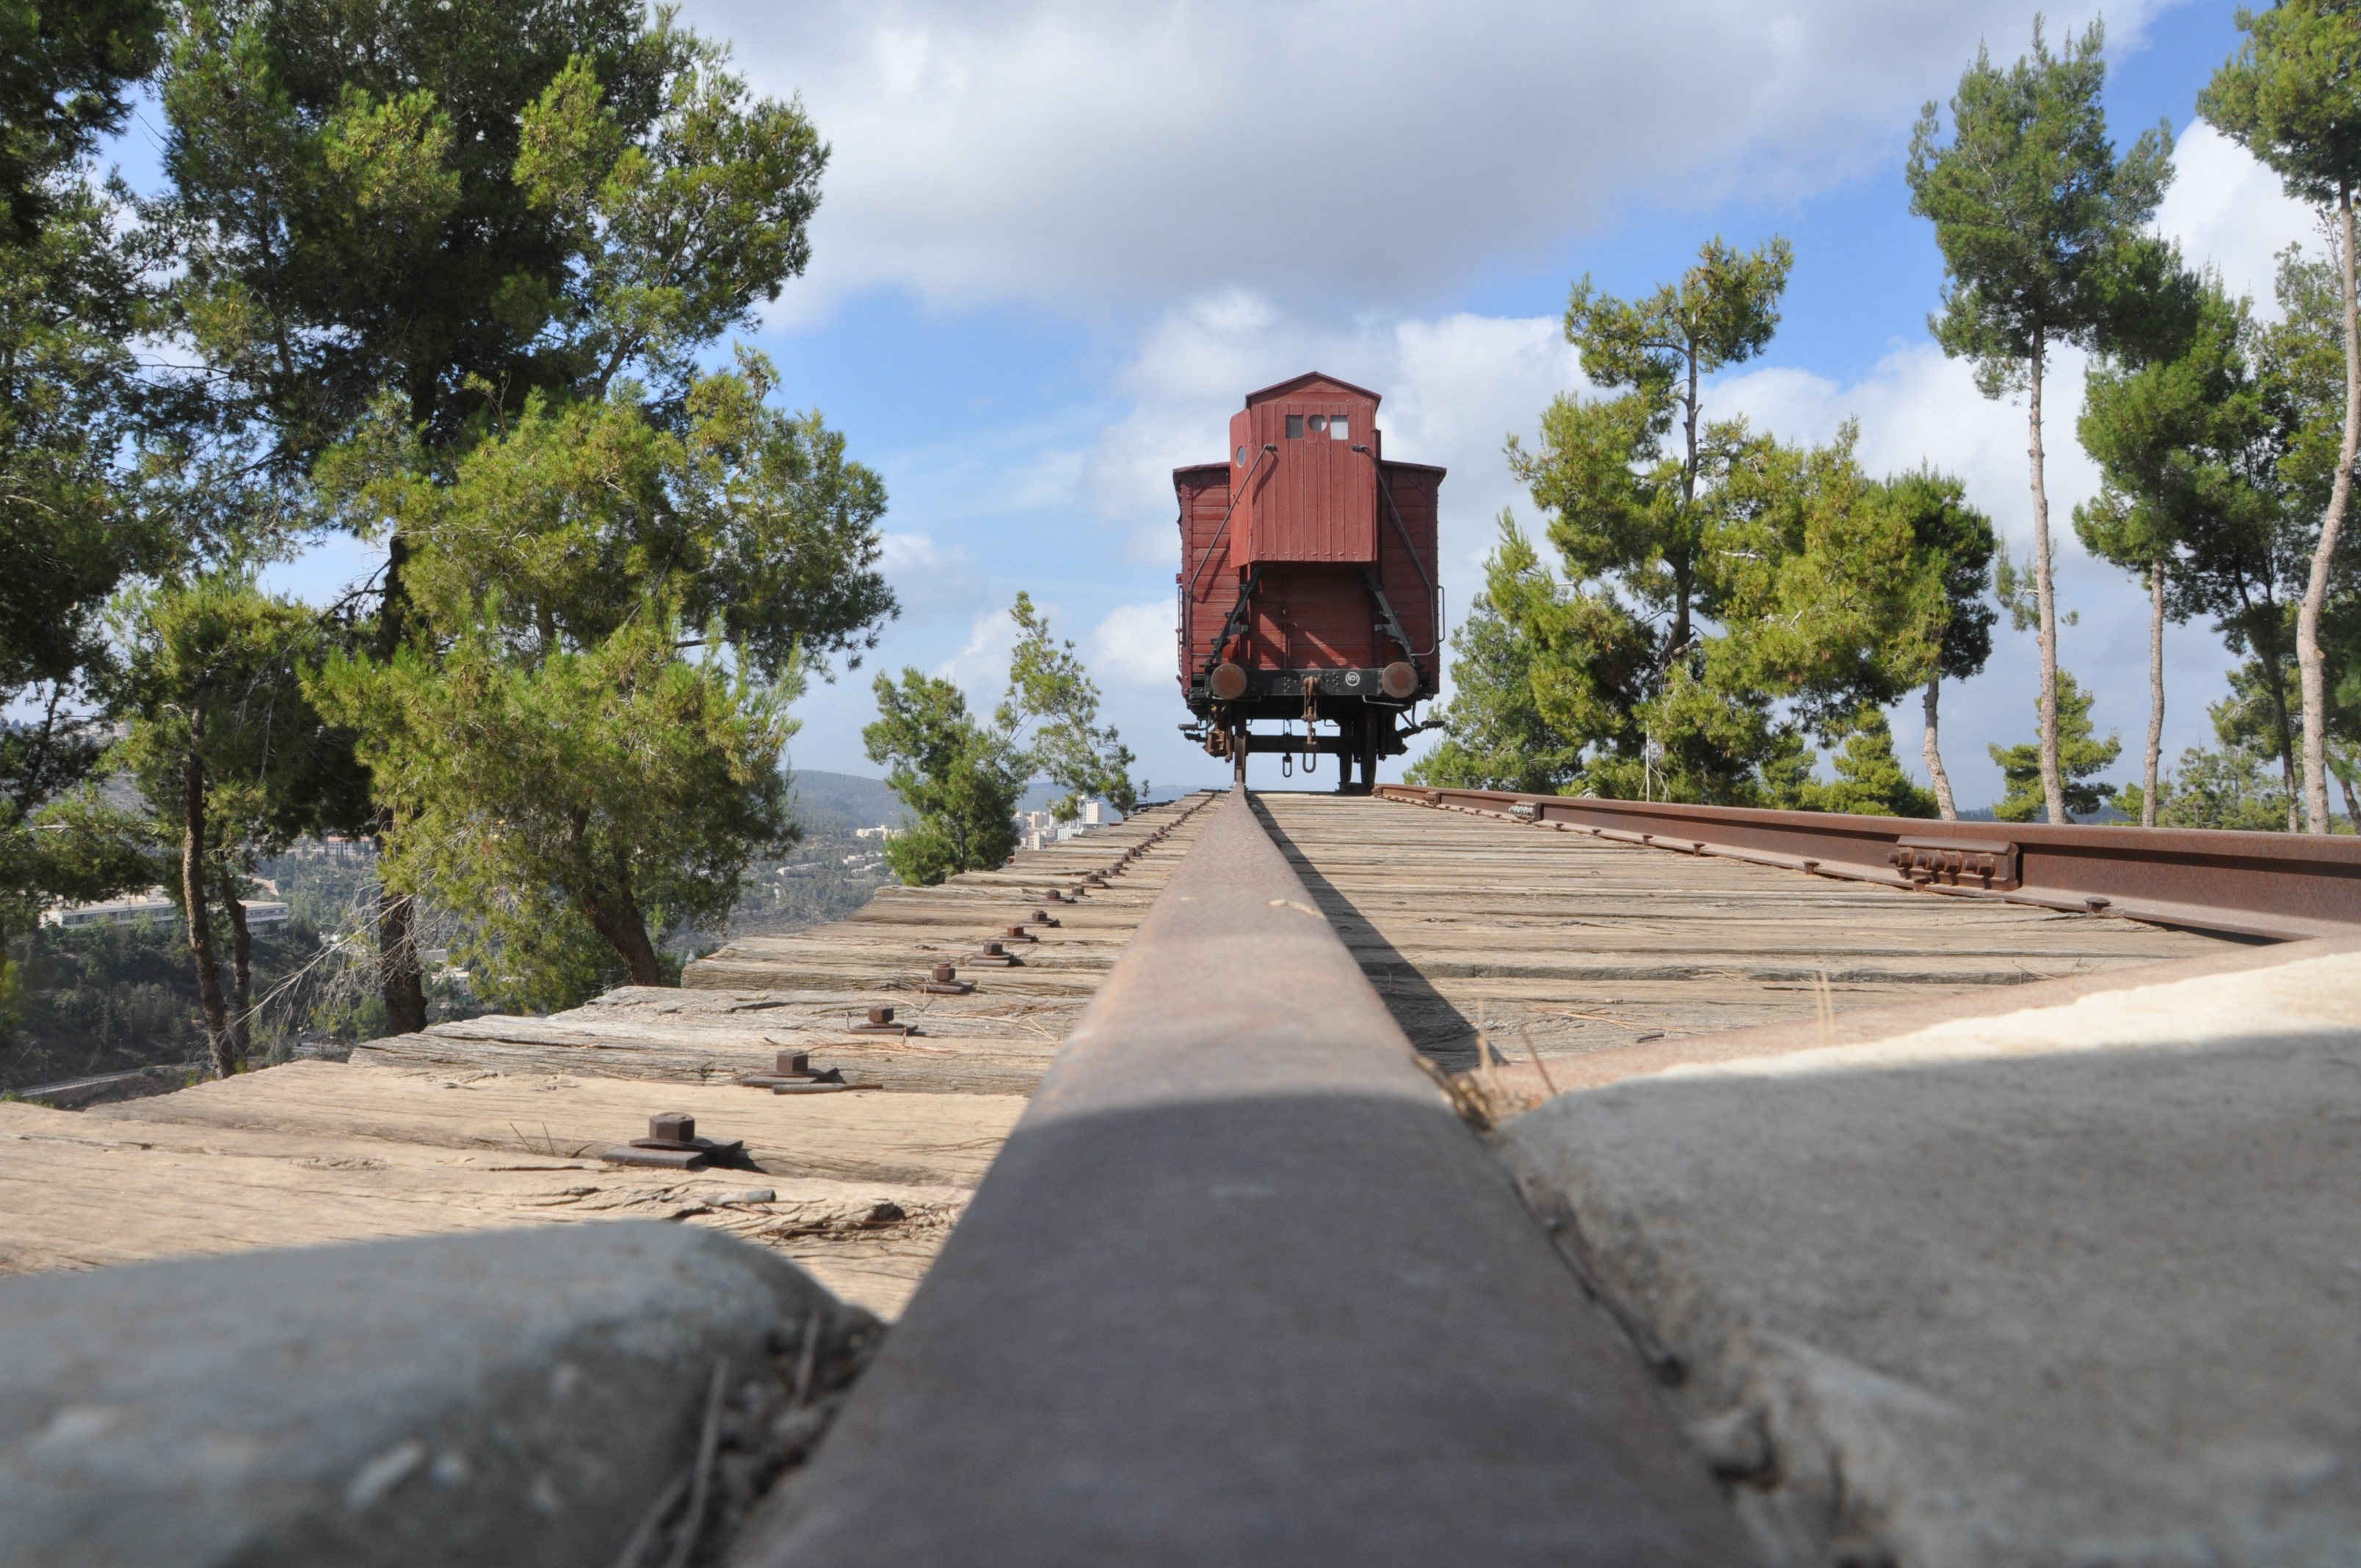
track, road, walkway, transport, germany, israel, road surface, german reichsbahn, shoa, yad vashem